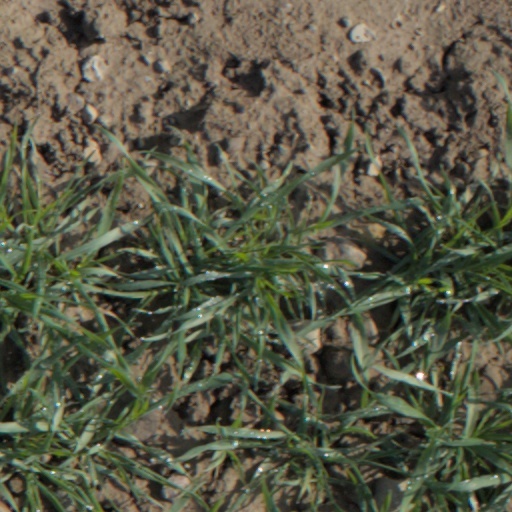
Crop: wheat